Casimiro Alegre

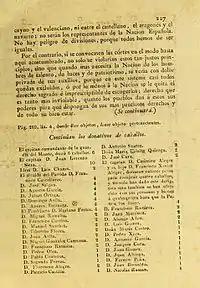
Casimiro Alegre in the Gazeta de Buenos Ayres of September 6, 1810.

He was born in Buenos Aires, the son of Matías Alegre and Francisca de Sosa, belonging to a Creole family from Asunción. He possibly did his elementary studies in the city of Buenos Aires, and began his military career at the age of nineteen or twenty, serving in the Guardia del Juncal, a fortress built in the town of Cañuelas to prevent the advance of the Indians.